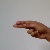
The image shows a hand gesture representing the letter 'H' in Indian Sign Language.